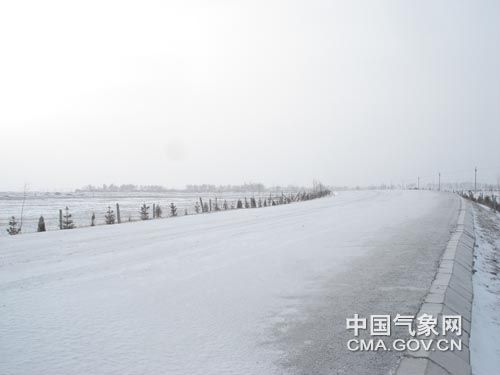
Weather: snow or frosty